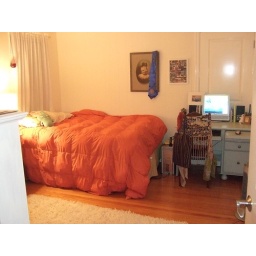
The door that my desk is against isn't the only door to my room.